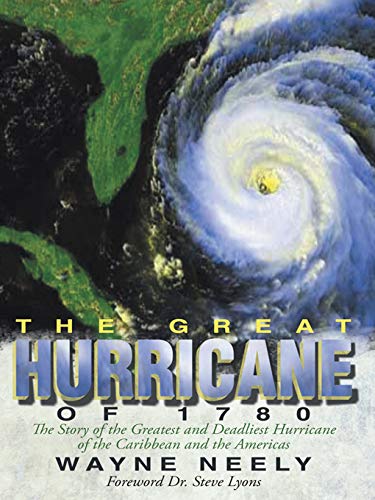
The Great Hurricane of 1780: The Story of the Greatest and Deadliest Hurricane of the Caribbean and the Americas
Category: Buy a Kindle
About the Author WAYNE NEELY is an international speaker, bestselling author, lecturer on hurricanes, educator, and meteorologist. Travelling extensively, he addresses critical issues affecting all aspects of hurricanes, with special interest in Bahamian hurricanes. A graduate of the Caribbean Meteorological Institute in Barbados, he has been a weather forecaster in Nassau, Bahamas, for over twenty-two years.
Features: The Great Hurricane of 1780 | , also known as Hurricane San Calixto II, is one of the most powerful and deadliest North Atlantic hurricanes on record. Often regarded as a cataclysmic hurricane, the storm’s worst effects were experienced on October 10, 1780. In | The Great Hurricane of 1780 | , author | Wayne Neely | chronicles the chaos and destruction it brought to the Caribbean. This storm was likely generated in the mid Atlantic, not far from the equator; it was first felt in Barbados, where just about every tree and house on the island was blown down. | The storm passed through the Lesser Antilles and a small portion of the Greater Antilles in the Caribbean between October 10 and October 16 of 1780.Because the storm hit several of the most populous islands in the Caribbean, the death toll was very high. The official death toll was approximately 22,000 people but some historians have put the death toll as high as 27,500. | Specifics on the hurricane’s track and strength are unclear since the official North Atlantic hurricane database only goes back as far as 1851. Even so, it is a fact that this hurricane had a tremendous impact on economies in the Caribbean and parts of North America, and perhaps also played a major role in the outcome of the American Revolution. | This thoroughly researched history considers the intense storm and its aftermath, offering an exploration of an important historical weather event that has been neglected in previous study.